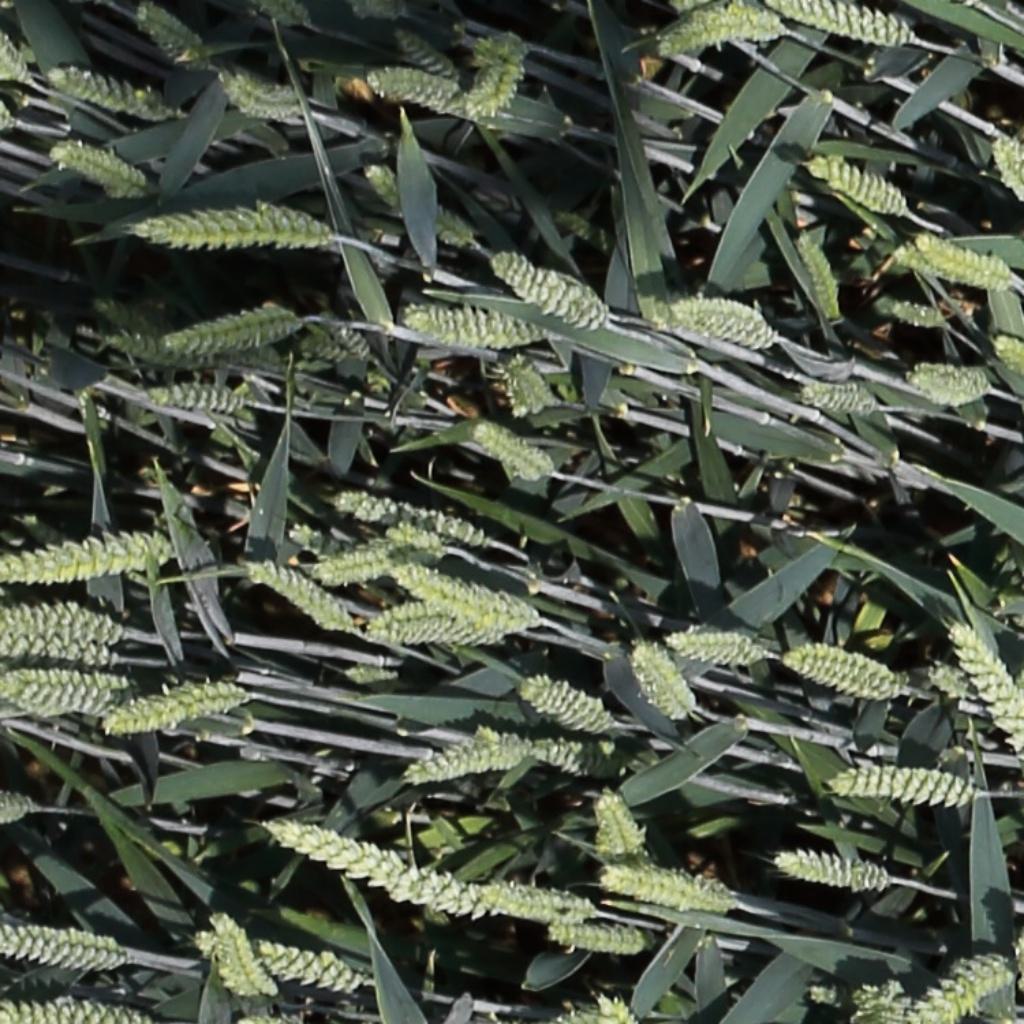
Country: Switzerland
Location: Usask
Wheat development stage: Filling